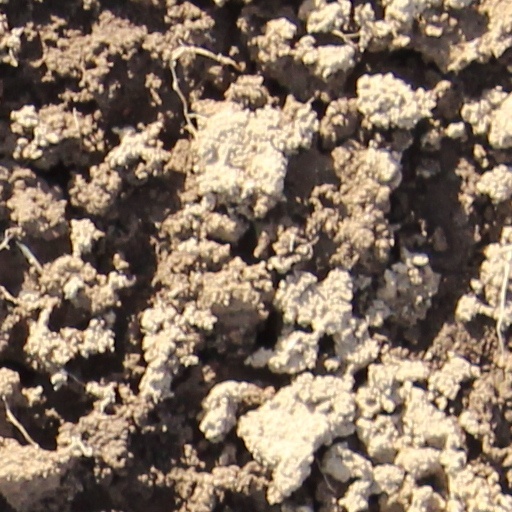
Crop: wheat